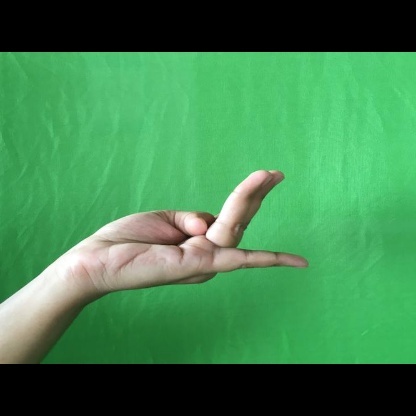
Mudra: Chaturam